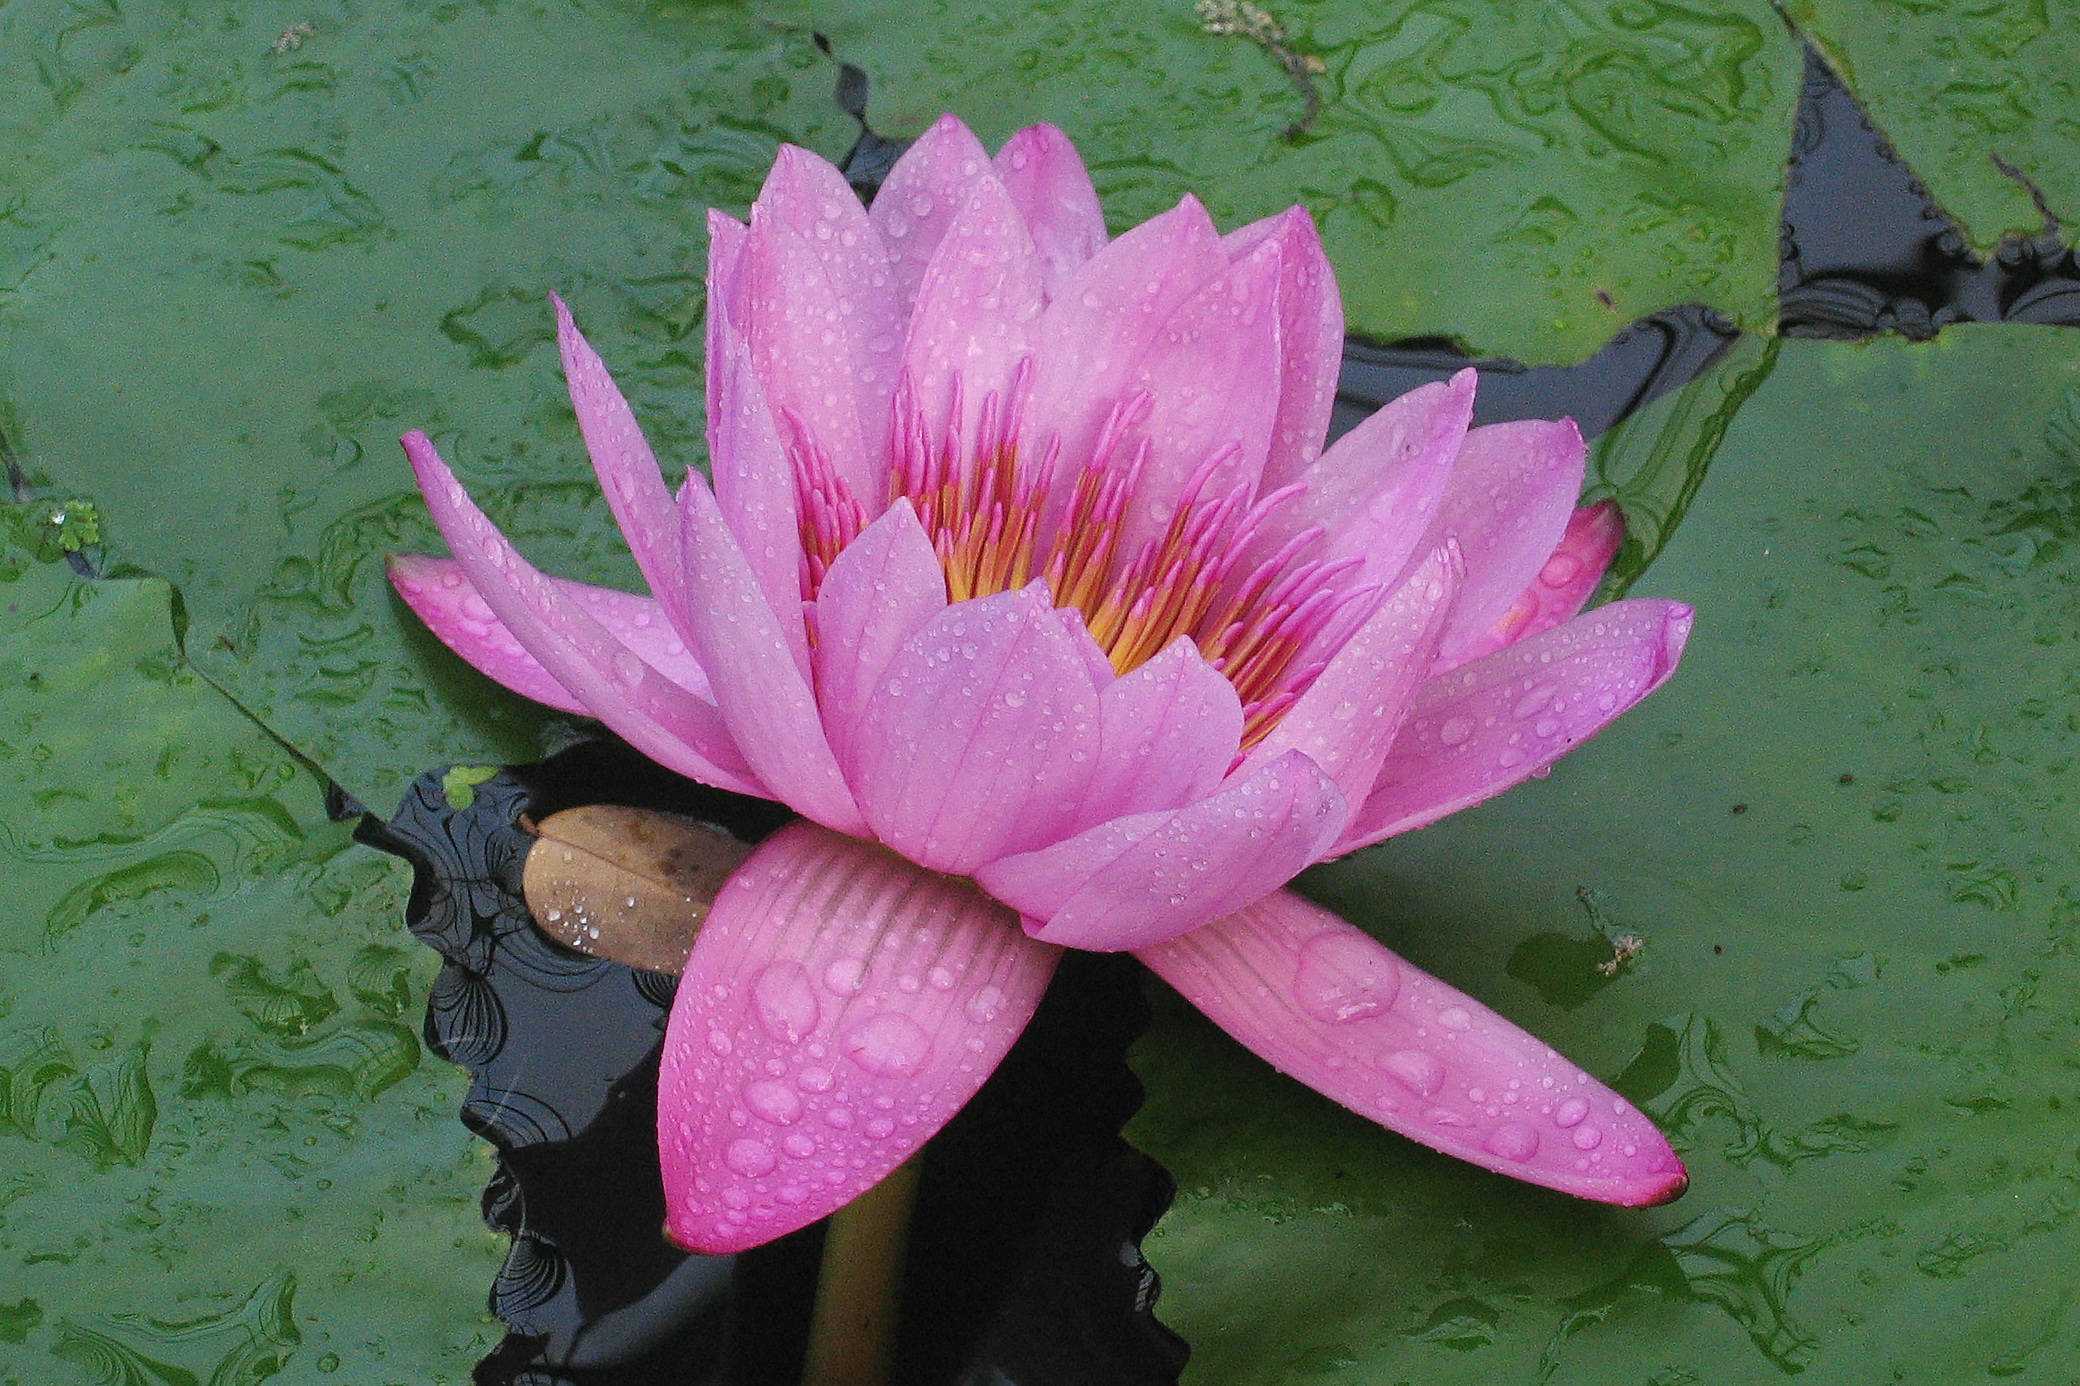
water, blossom, plant, flower, petal, botany, pink, sacred lotus, aquatic plant, flora, water lily, flowers, lotus, water plant, flowering plant, victoria amazonica, land plant, lotus family, proteales, hedgehog cactus